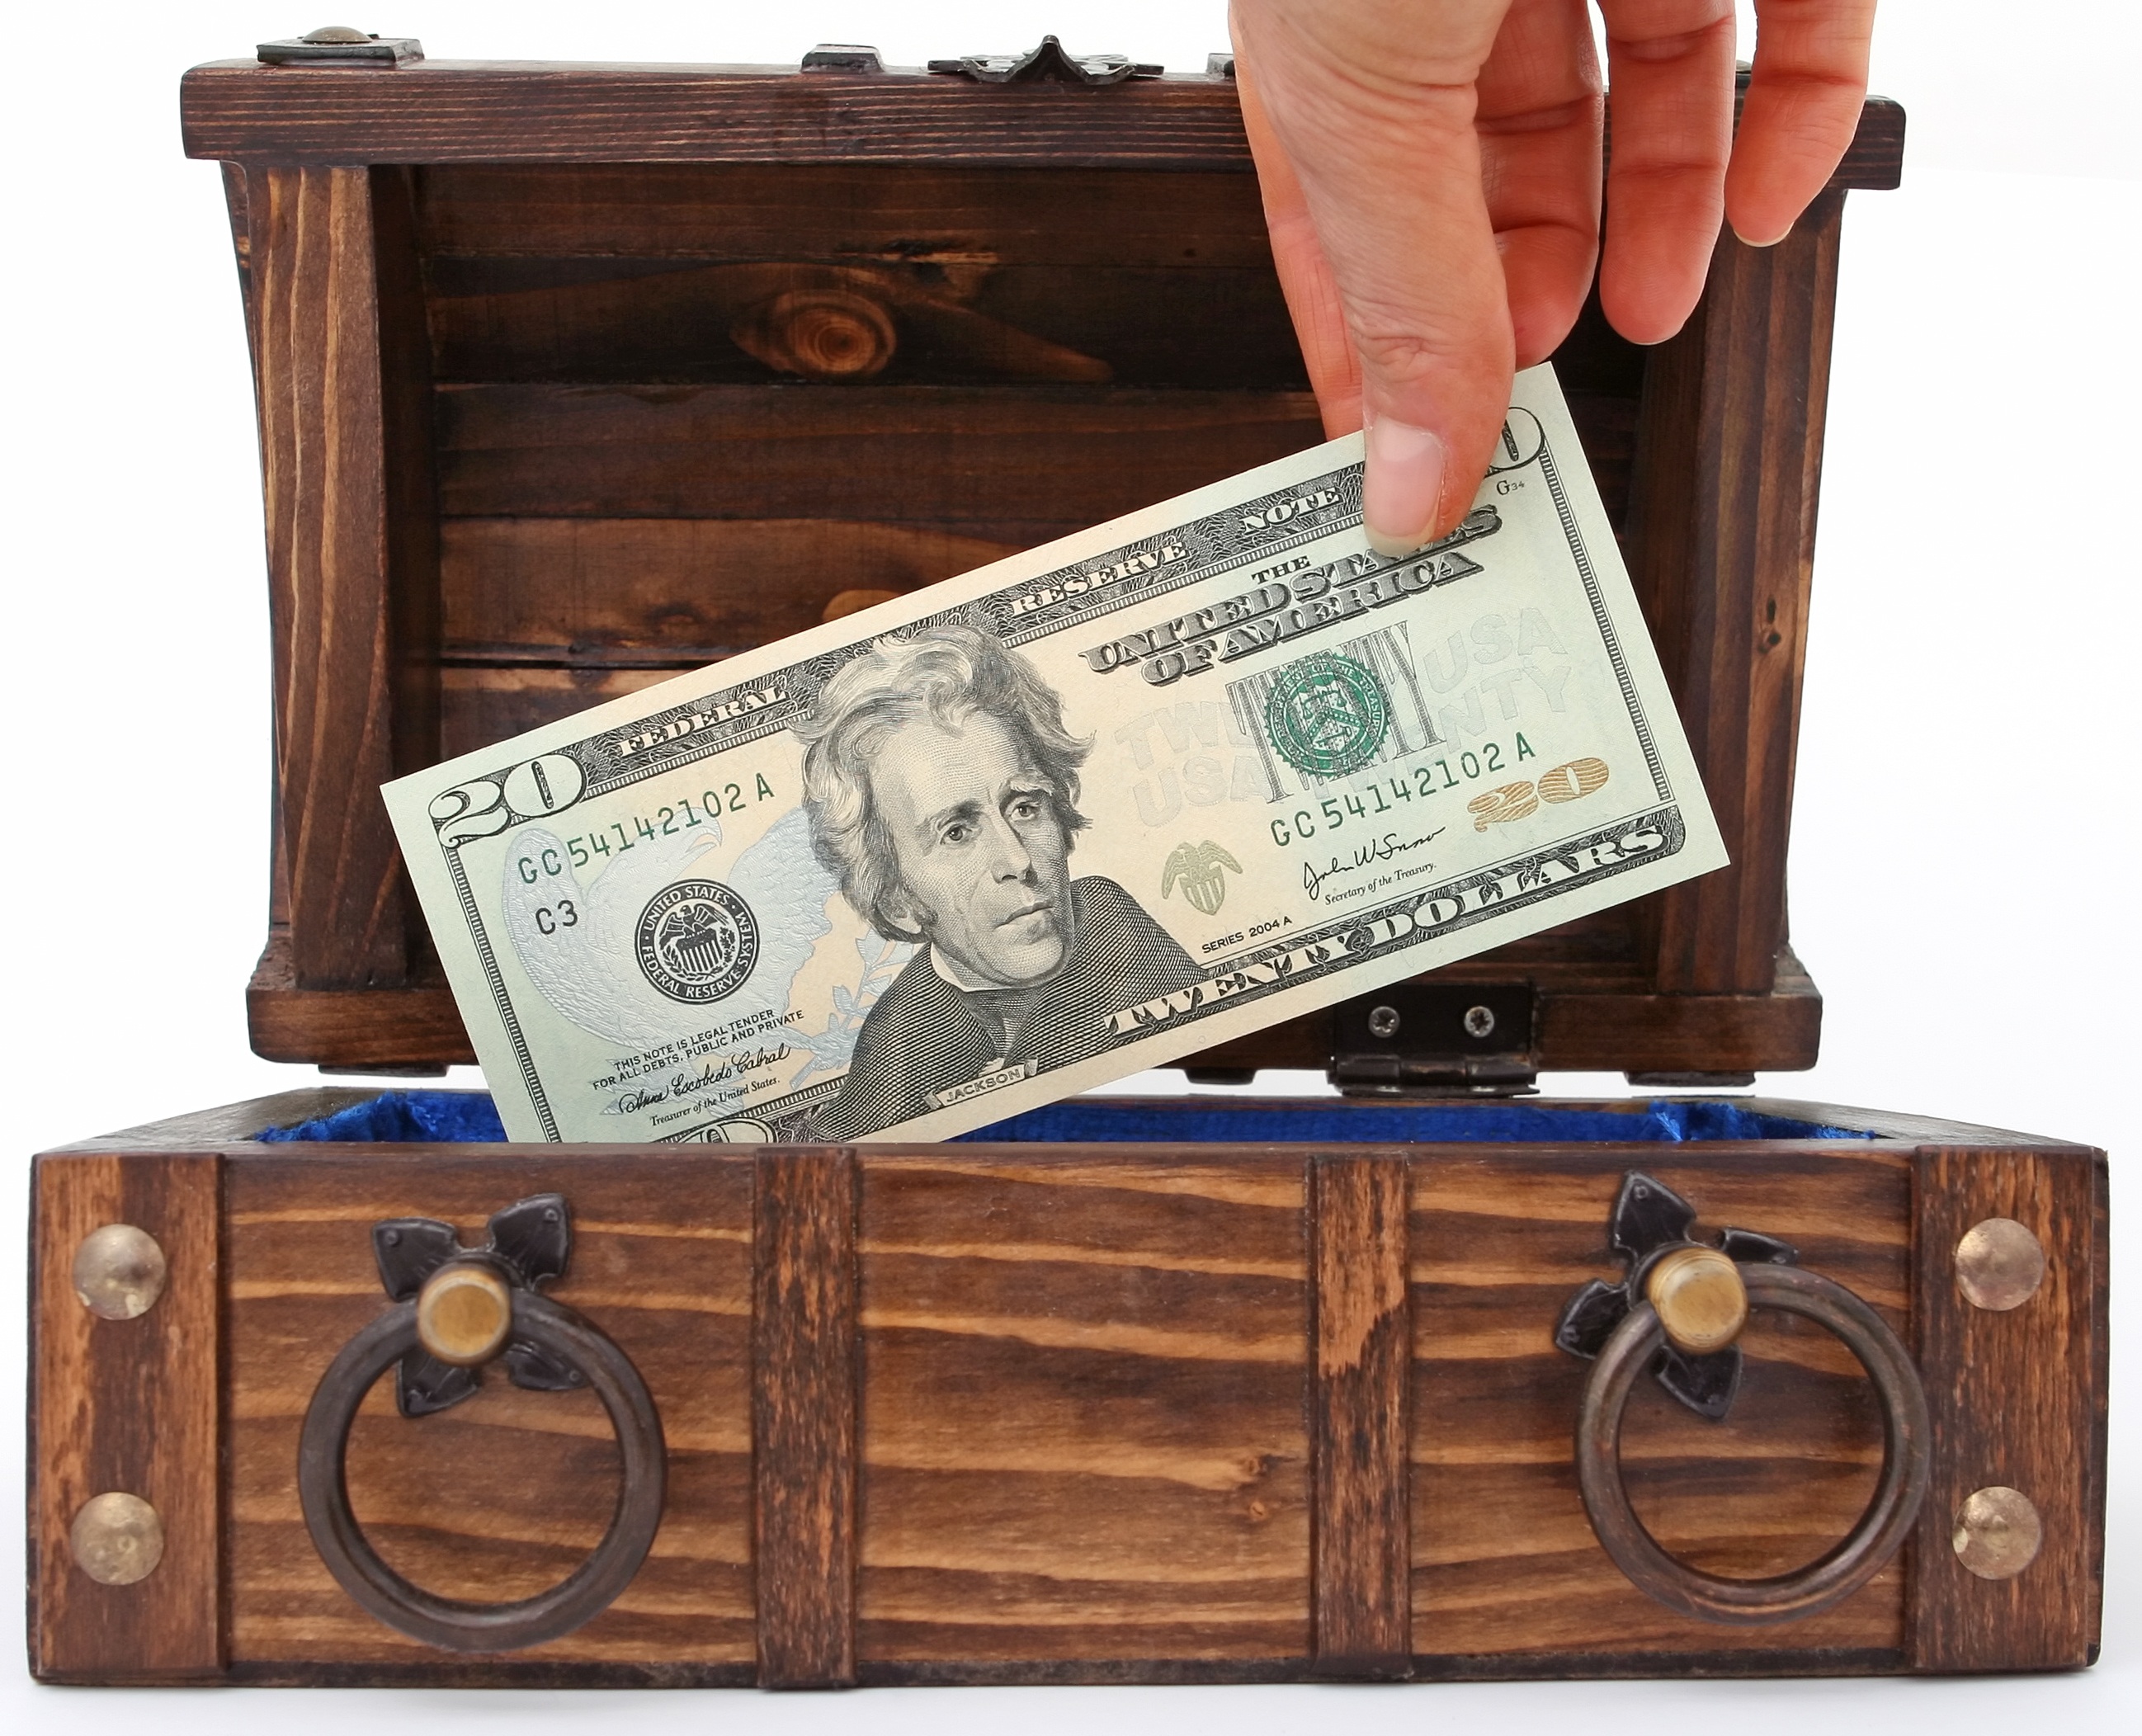
wood, white, isolated, mystery, store, money, brown, business, box, close, chest, storage, cash, bank, mysterious, gold, happy, case, wooden, lid, hide, currency, conceptual, dollar, concept, lock, rich, pirate, notes, treasure, save, savings, keepsake, coins, buried, shut, poor, investment, nugget, invest, mortgage, bills, valuable, millionaire, billionaire, man made object, loot, trove